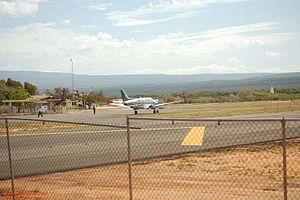
L'Aérodrome de Cabo Rojo est un aéroport de République dominicaine.